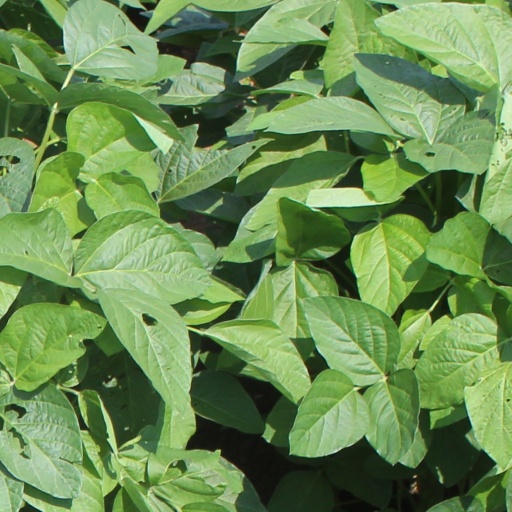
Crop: soybean